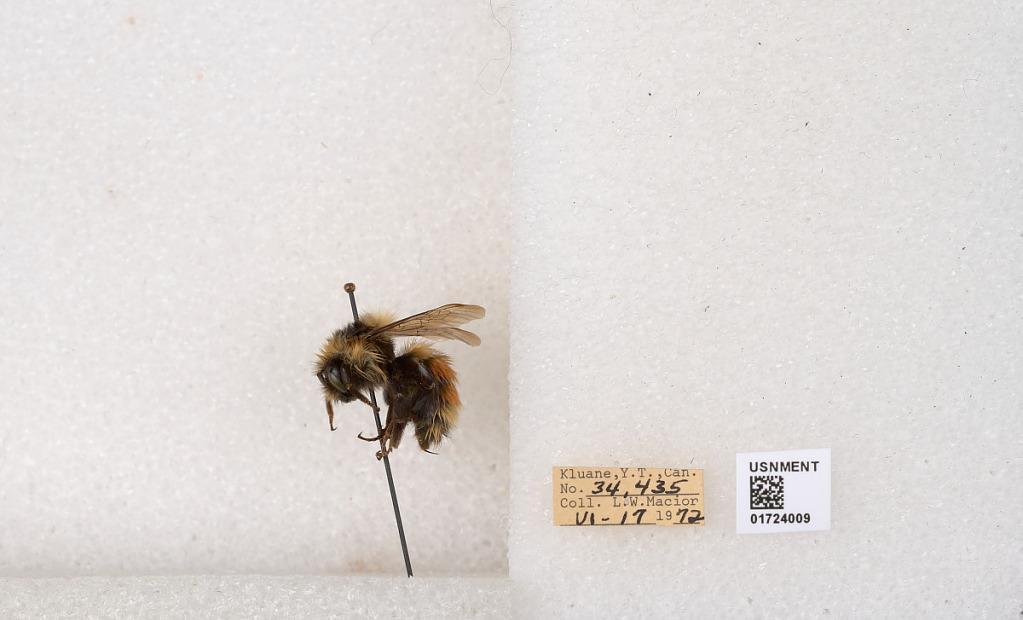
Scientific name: Bombus (Pyrobombus) sylvicola Kirby
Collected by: L. Macior
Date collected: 1972-6-17
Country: Canada
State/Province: Yukon Territory
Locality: Kluane National Park and Reserve
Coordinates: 60.7493, -139.504